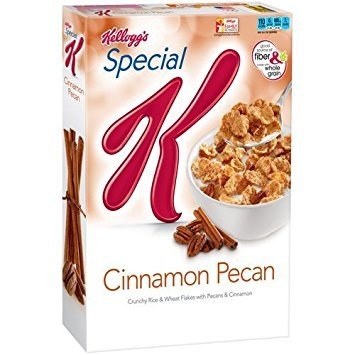
Item Name: Kellogg's Special K Cinnamon Pecan Cereal 12.1 Oz
Bullet Point 1: Good Source of Fiber & Made with Whole Grain
Bullet Point 2: Kosher
Product Description: Grocery
Value: 12.1
Unit: Ounce

Price: 13.5